Ryan Jack

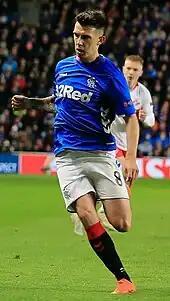
Jack playing for Rangers in 2018

Jack signed a three-year contract with Rangers on 1 June 2017. Upon signing, the former Aberdeen captain said that he was a huge Rangers fan growing up and that it was an "honour and a privilege" to join the club he supported. He made his debut against Luxembourgish side Progrès Niederkorn in the first qualifying round of the 2017–18 UEFA Europa League on 29 June 2017, a tie which Rangers lost 2–1 on aggregate after losing 2–0 away from home.